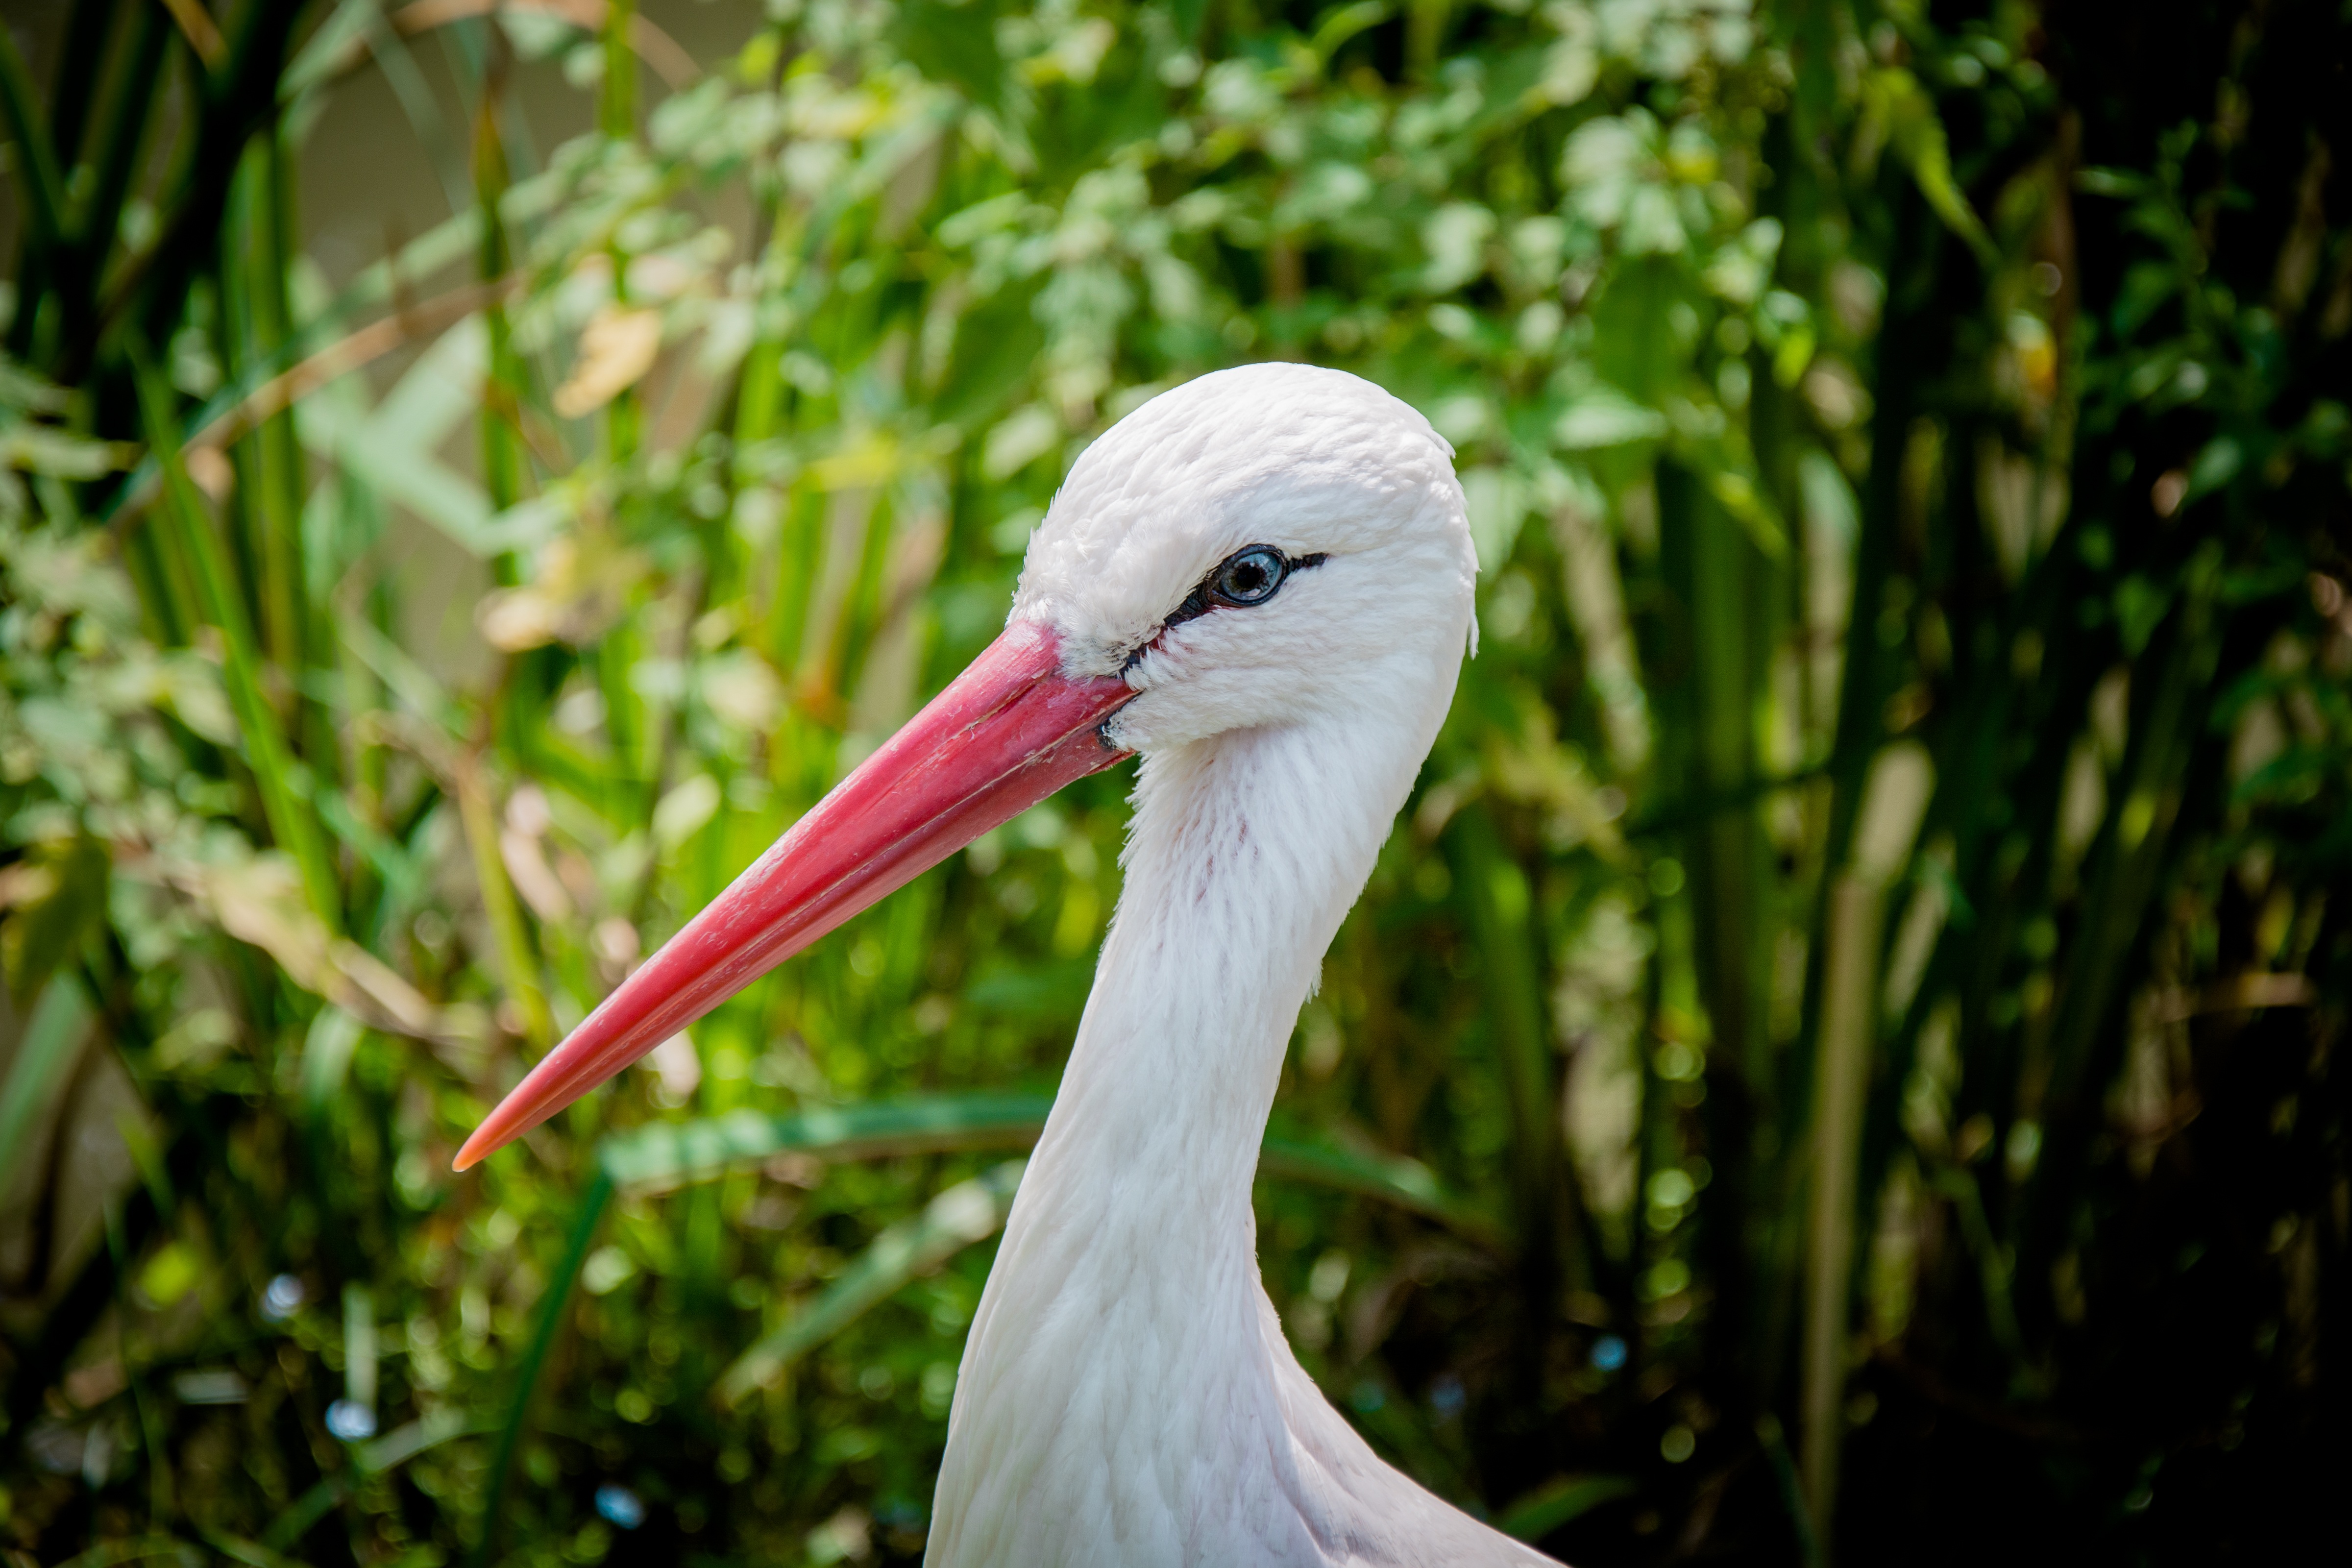
nature, bird, animal, seabird, wildlife, beak, feather, fauna, stork, poultry, eye, head, vertebrate, bill, eastern, spring dress, white stork, ciconia ciconia, ciconiidae, ciconiiformes